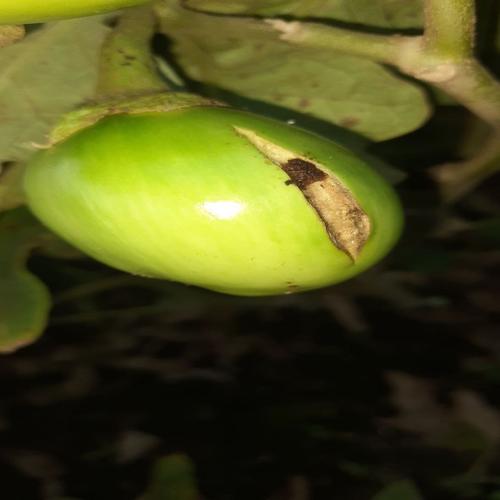
Label: Brinjal Fruit Creaking